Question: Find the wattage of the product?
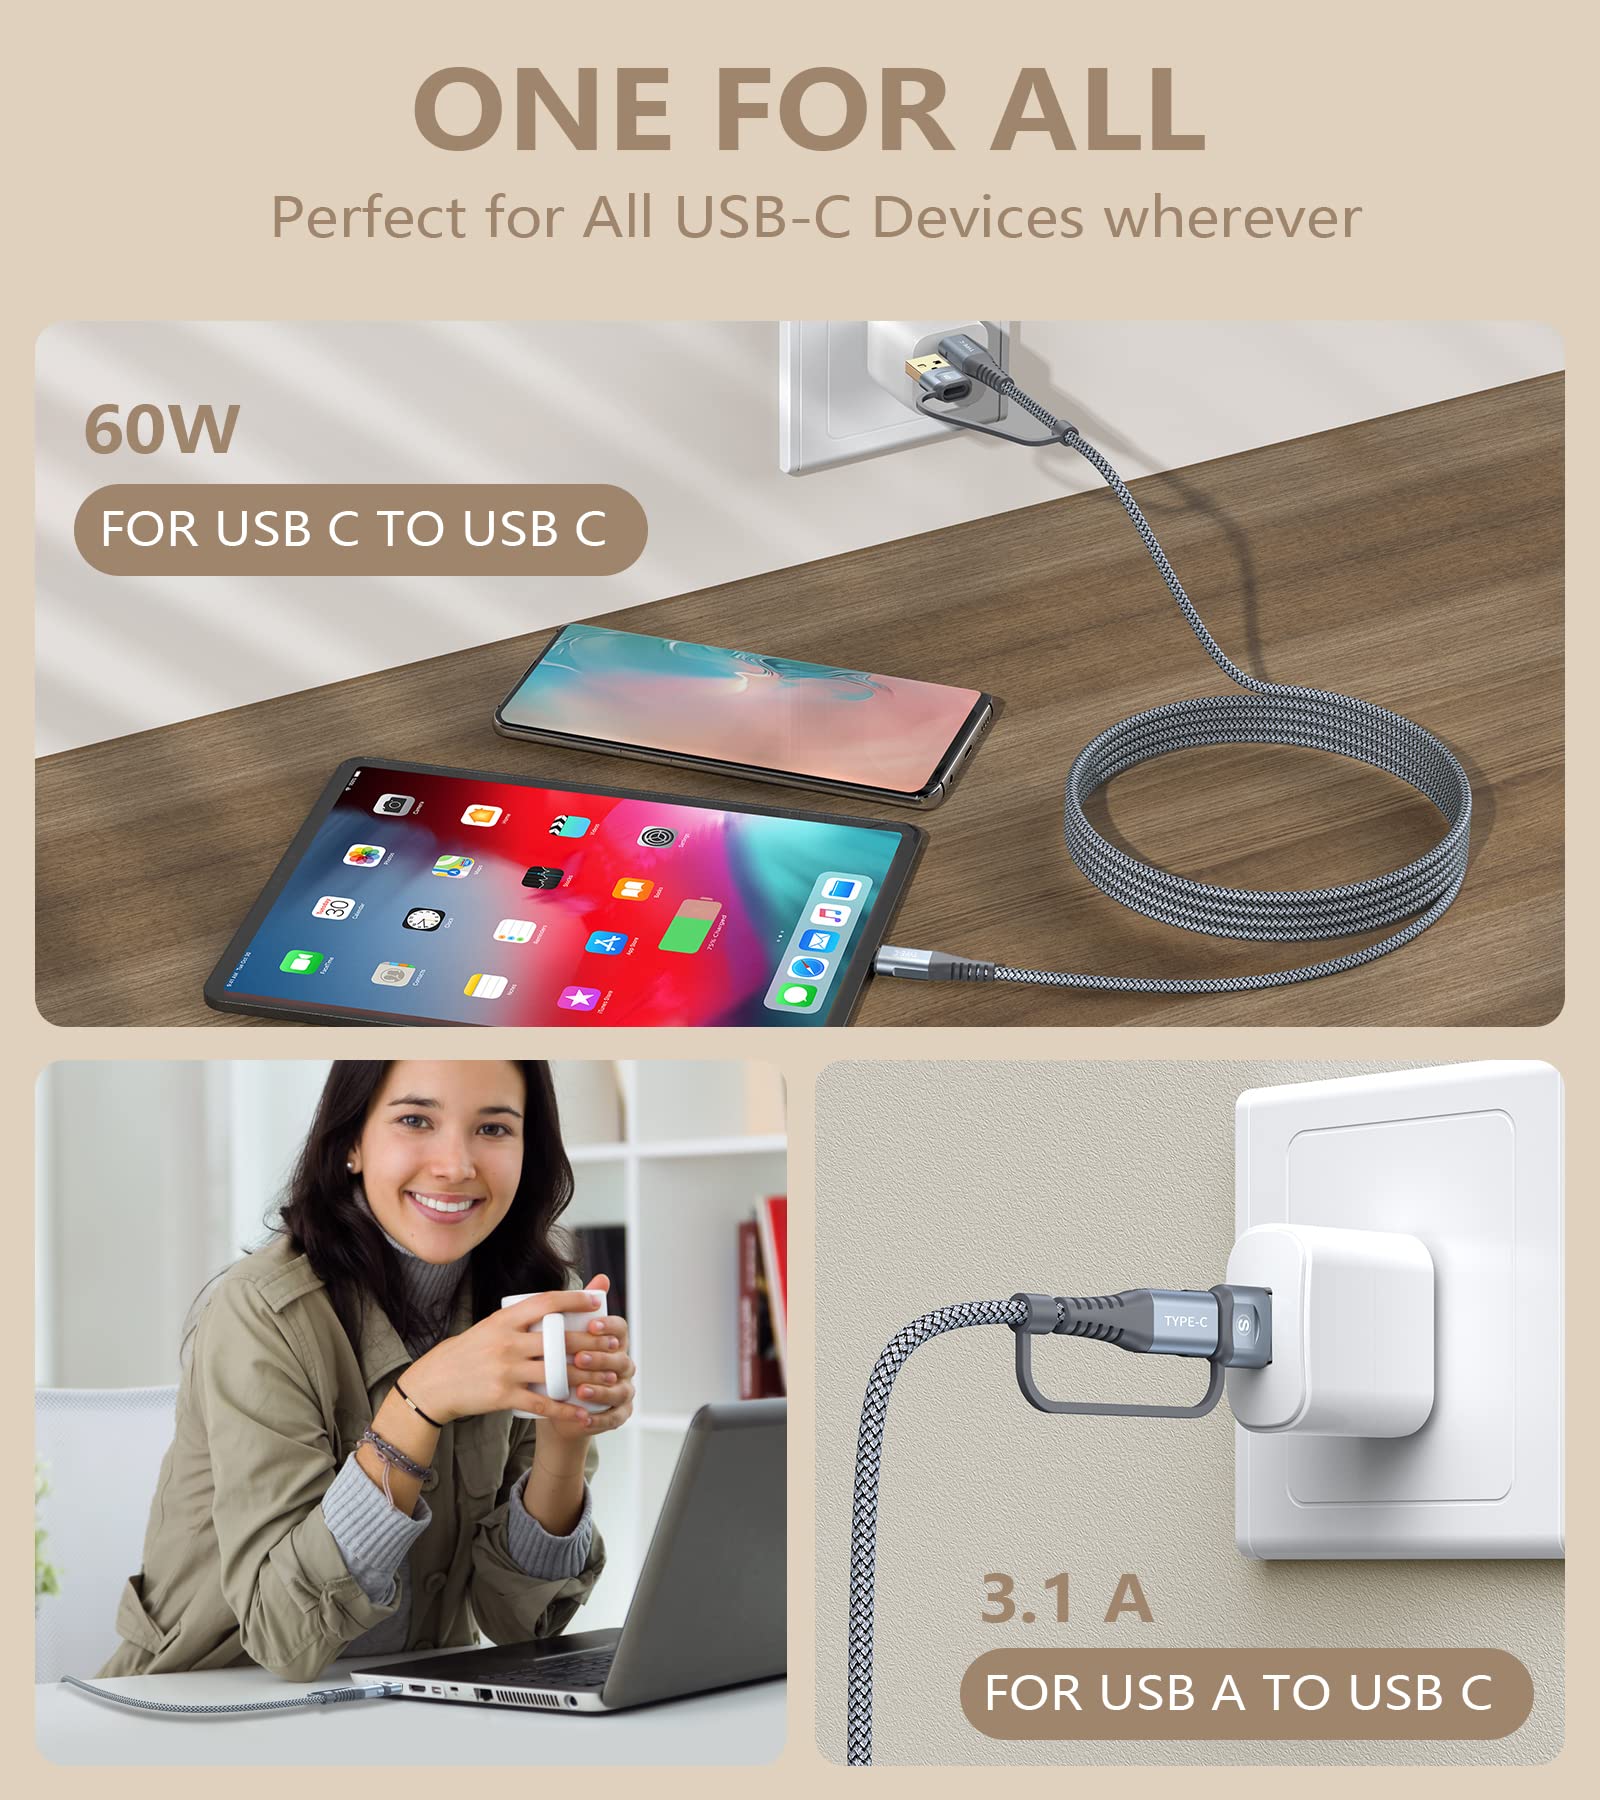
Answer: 60.0 watt